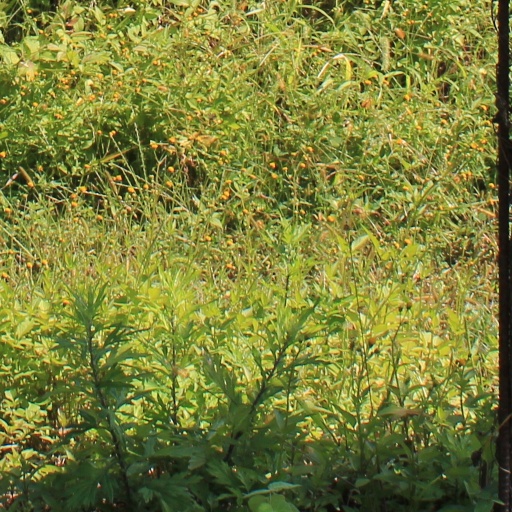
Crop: grape